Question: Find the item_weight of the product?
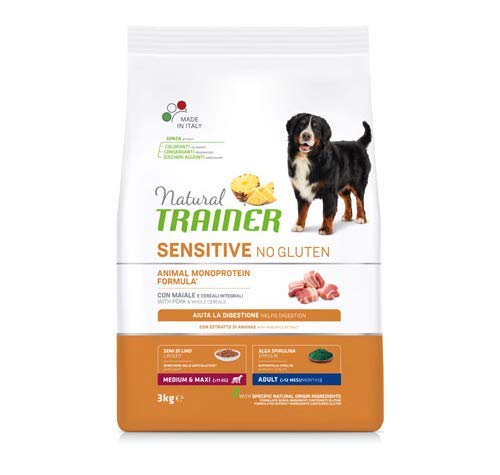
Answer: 3.0 kilogram